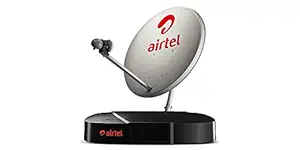
Airtel Digital TV HD Set Top Box with 1 Month Basic Pack with Recording + Free Standard Installation
Category: Electronics
Price: 917 (list price: 2299)
Rating: 4.2 (3,300 ratings)
About this product: One Month Pack Subscription Included|Airtel HD Set Top Box brings a theatre-like experience to your home with HD Premium Quality Video (1080i resolution)|Dolby digital plus 5.1 surround sound|Record and Play Live TV so that you never miss your favourite shows.|Delivery and Standard Installation are included. Any other accessory which is not a part of the standard installation will be charged separately.